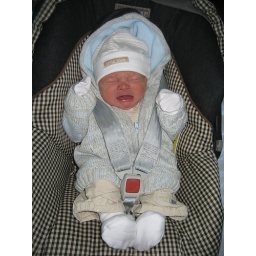
first time in his car chair